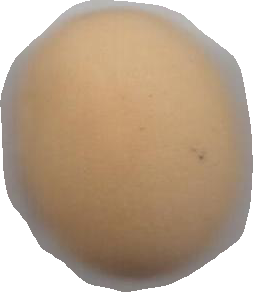
Variety: Grobogan